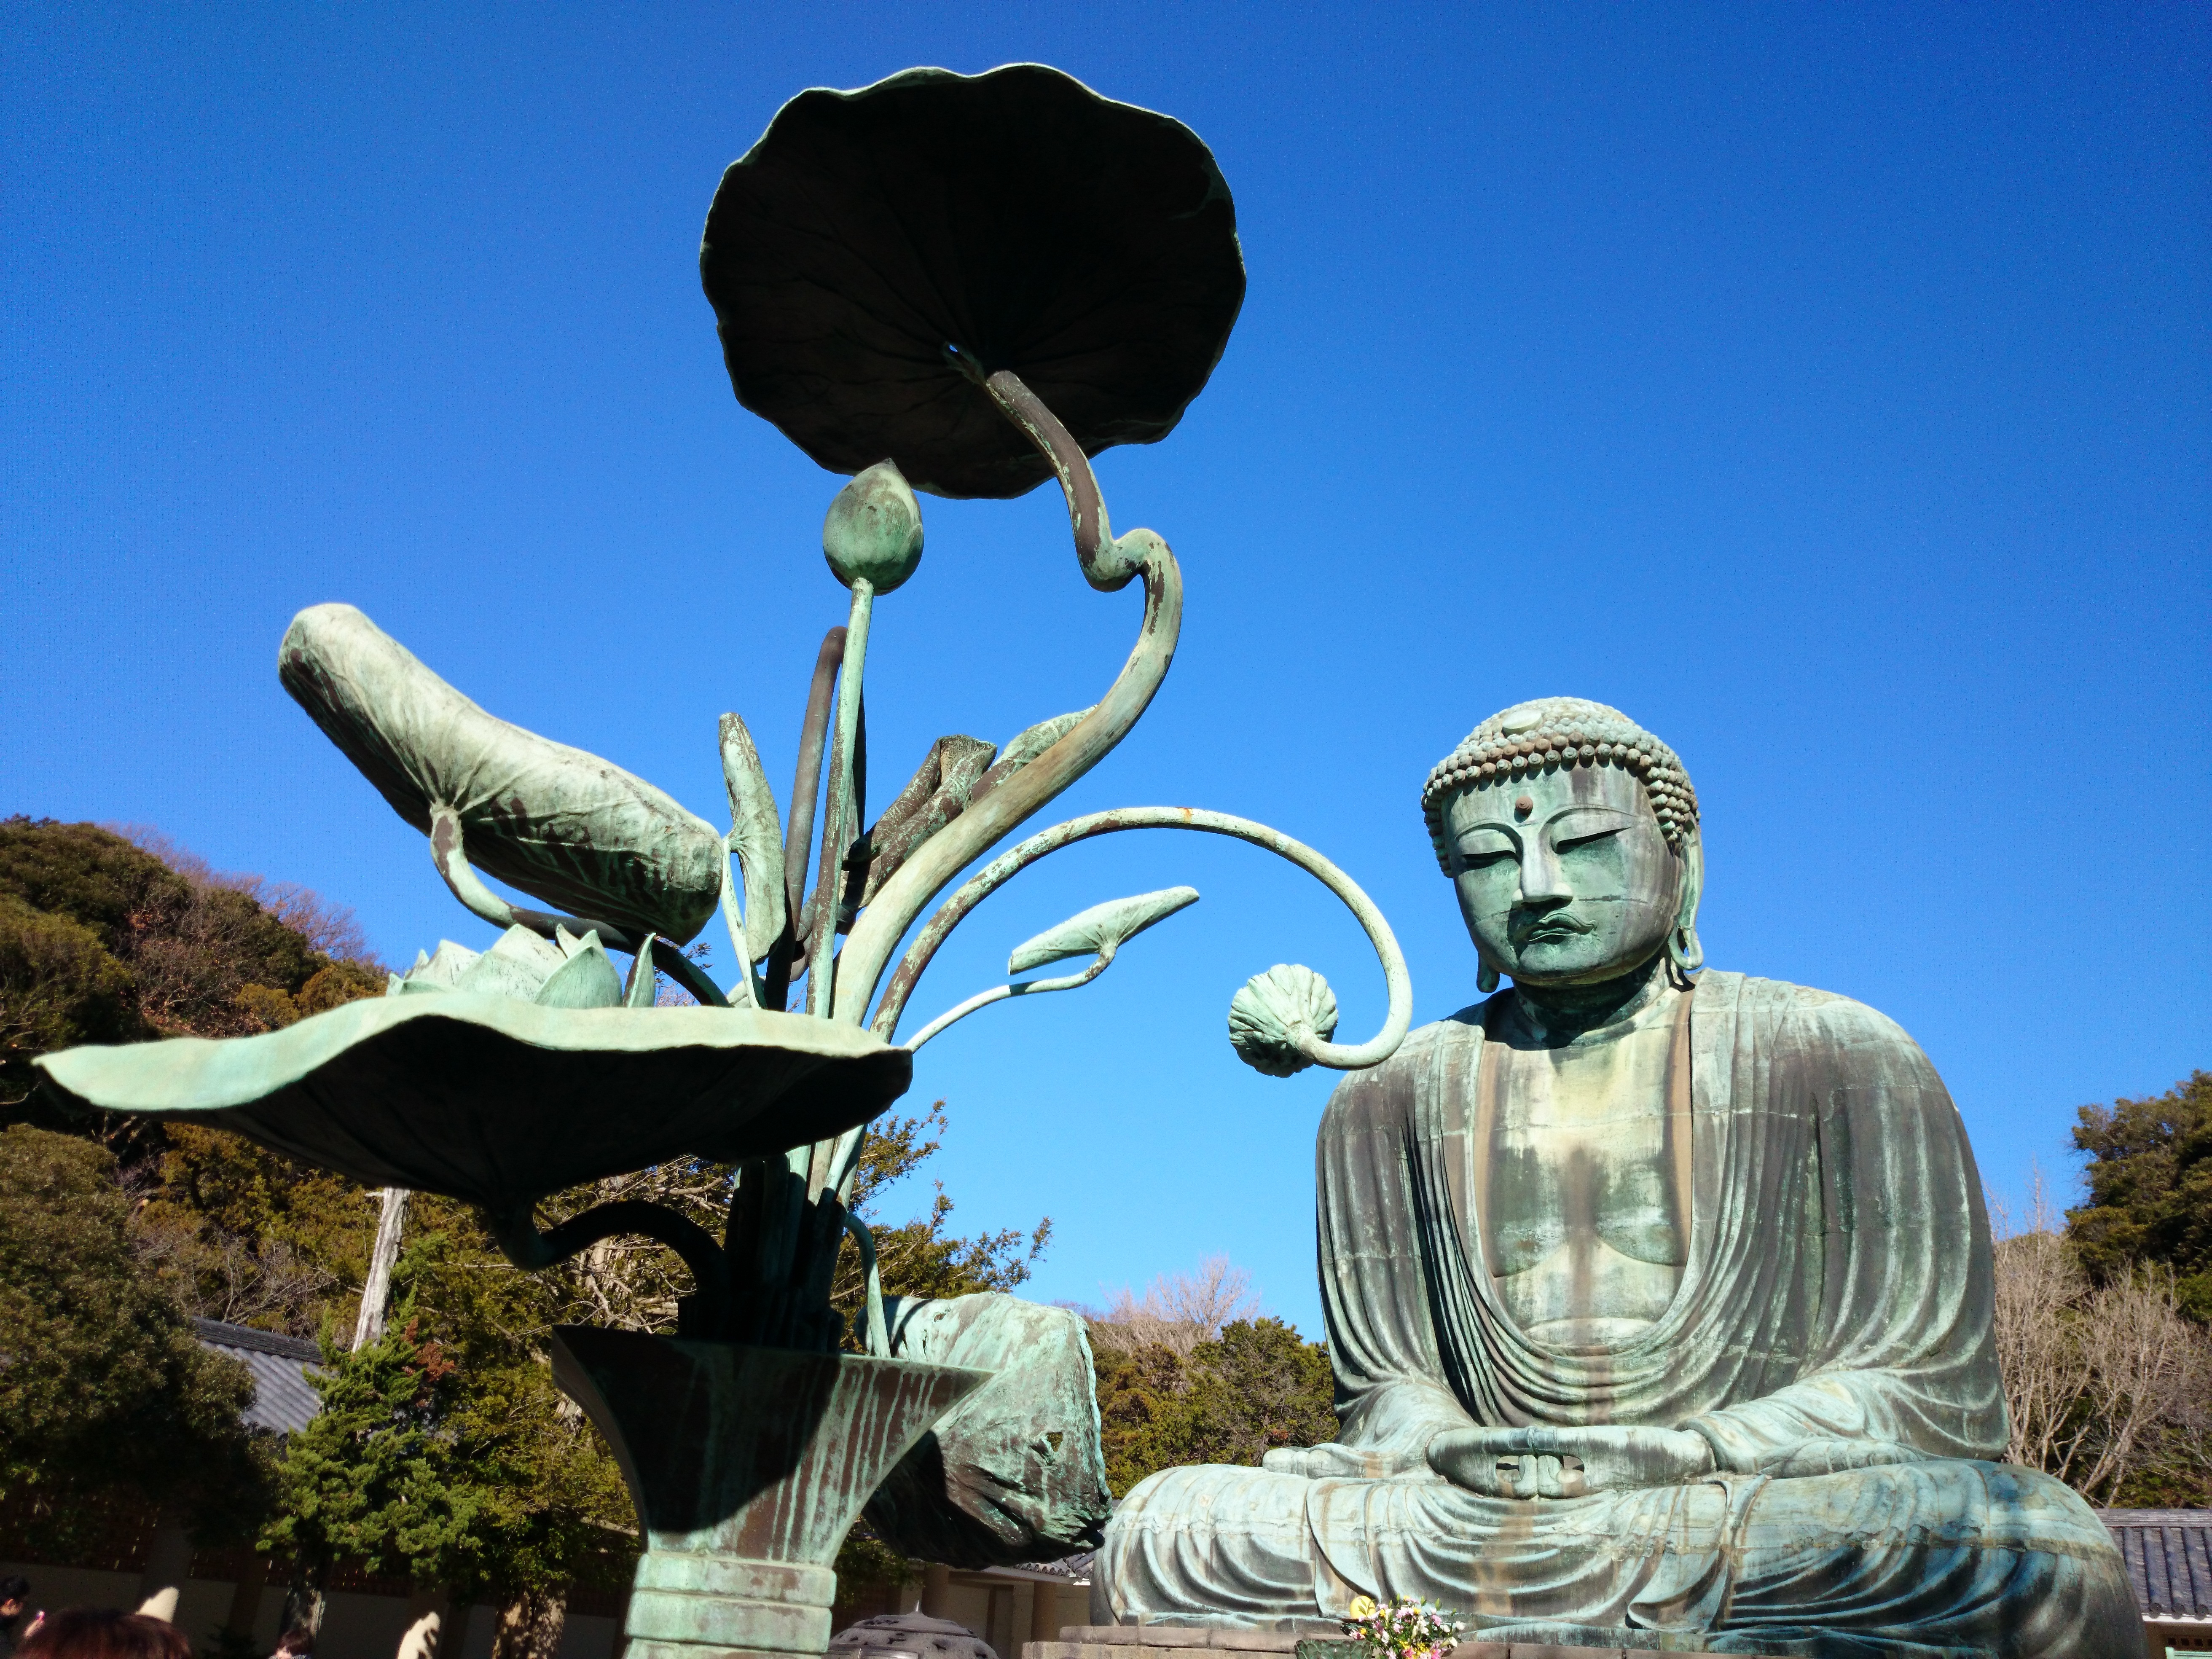
flower, monument, statue, japan, sculpture, art, buddha, kamakura